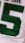
Number: 5